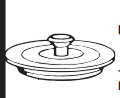
Keeney Garbage Disposal Stopper
PP820-15 Fits most disposers 1 Per Card.
Brand: Keeney
Category: Home & Garden > Kitchen & Dining > Kitchen Appliance Accessories > Garbage Disposal Accessories > Stoppers